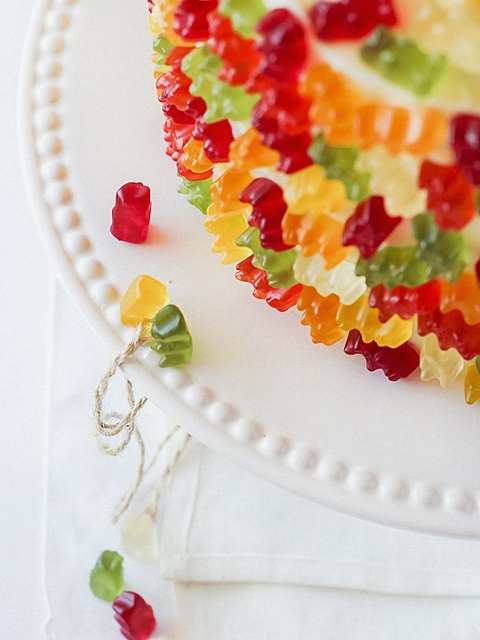
gummy bears escaping off a serving plate with a rope
There are a bunch of gummy bears on a white plate.
A plate full of gummy bears with a couple of them throwing a string down to lift up two woen below.
A bunch of gummy bears that are on a plate.
Various jelly candies on a plate on a table.